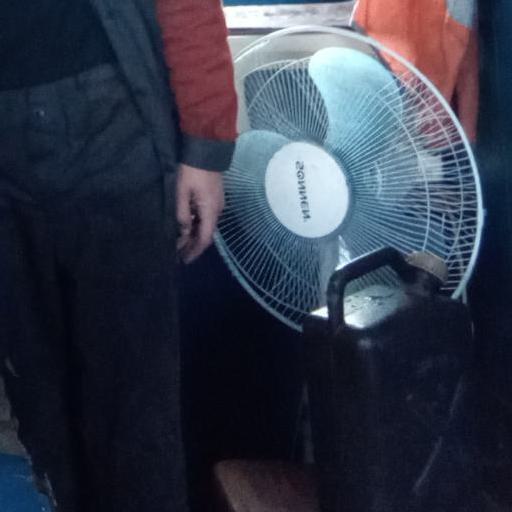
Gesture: no_gesture